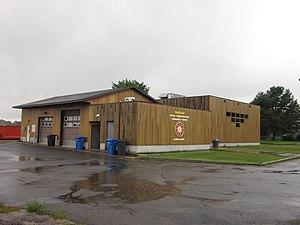
Centre communautaire d'Odanak
Odanak, dont le nom officiel est Odanak 12, est une réserve amérindienne abénaquise du Québec située sur la rive est de la rivière Saint-François, à 32 km à l'est de Sorel, dans la municipalité régionale de comté de Nicolet-Yamaska dans la région administrative du Centre-du-Québec appartenant à la Première Nation d'Odanak.